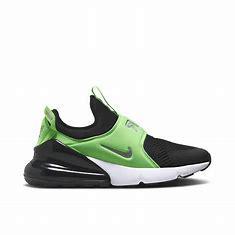
Brand: Nike
Model: Air Max 270 Extreme